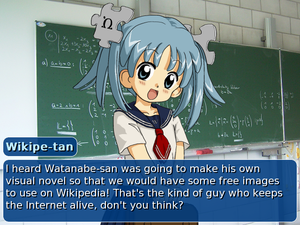
Un visual novel, ou roman vidéoludique, est un genre de jeu vidéo assez populaire au Japon, mais moins connu dans les pays occidentaux. Le terme visual novel est un wasei-eigo, un mot japonais formé à partir de mots de la langue anglaise. Au Japon les visual novels sont considérés comme des jeux d'adventure, le terme visual novel n'est pas employé.